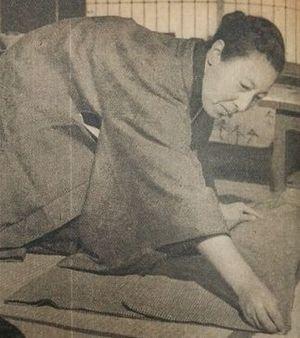
Teijo Nakamura 中村 汀女, de son vrai nom Nakamura Hamako est une poétesse de haiku de l'ère Shōwa. Elle est citoyenne d'honneur de la ville de Kumamoto.